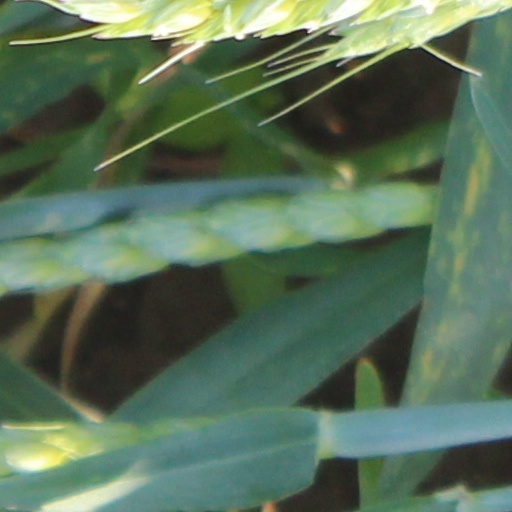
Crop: wheat